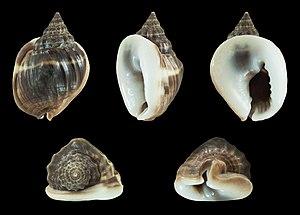
Nassarius est un genre de mollusques gastéropodes, de la famille des Nassariidae et de la sous famille des Nassariinae.